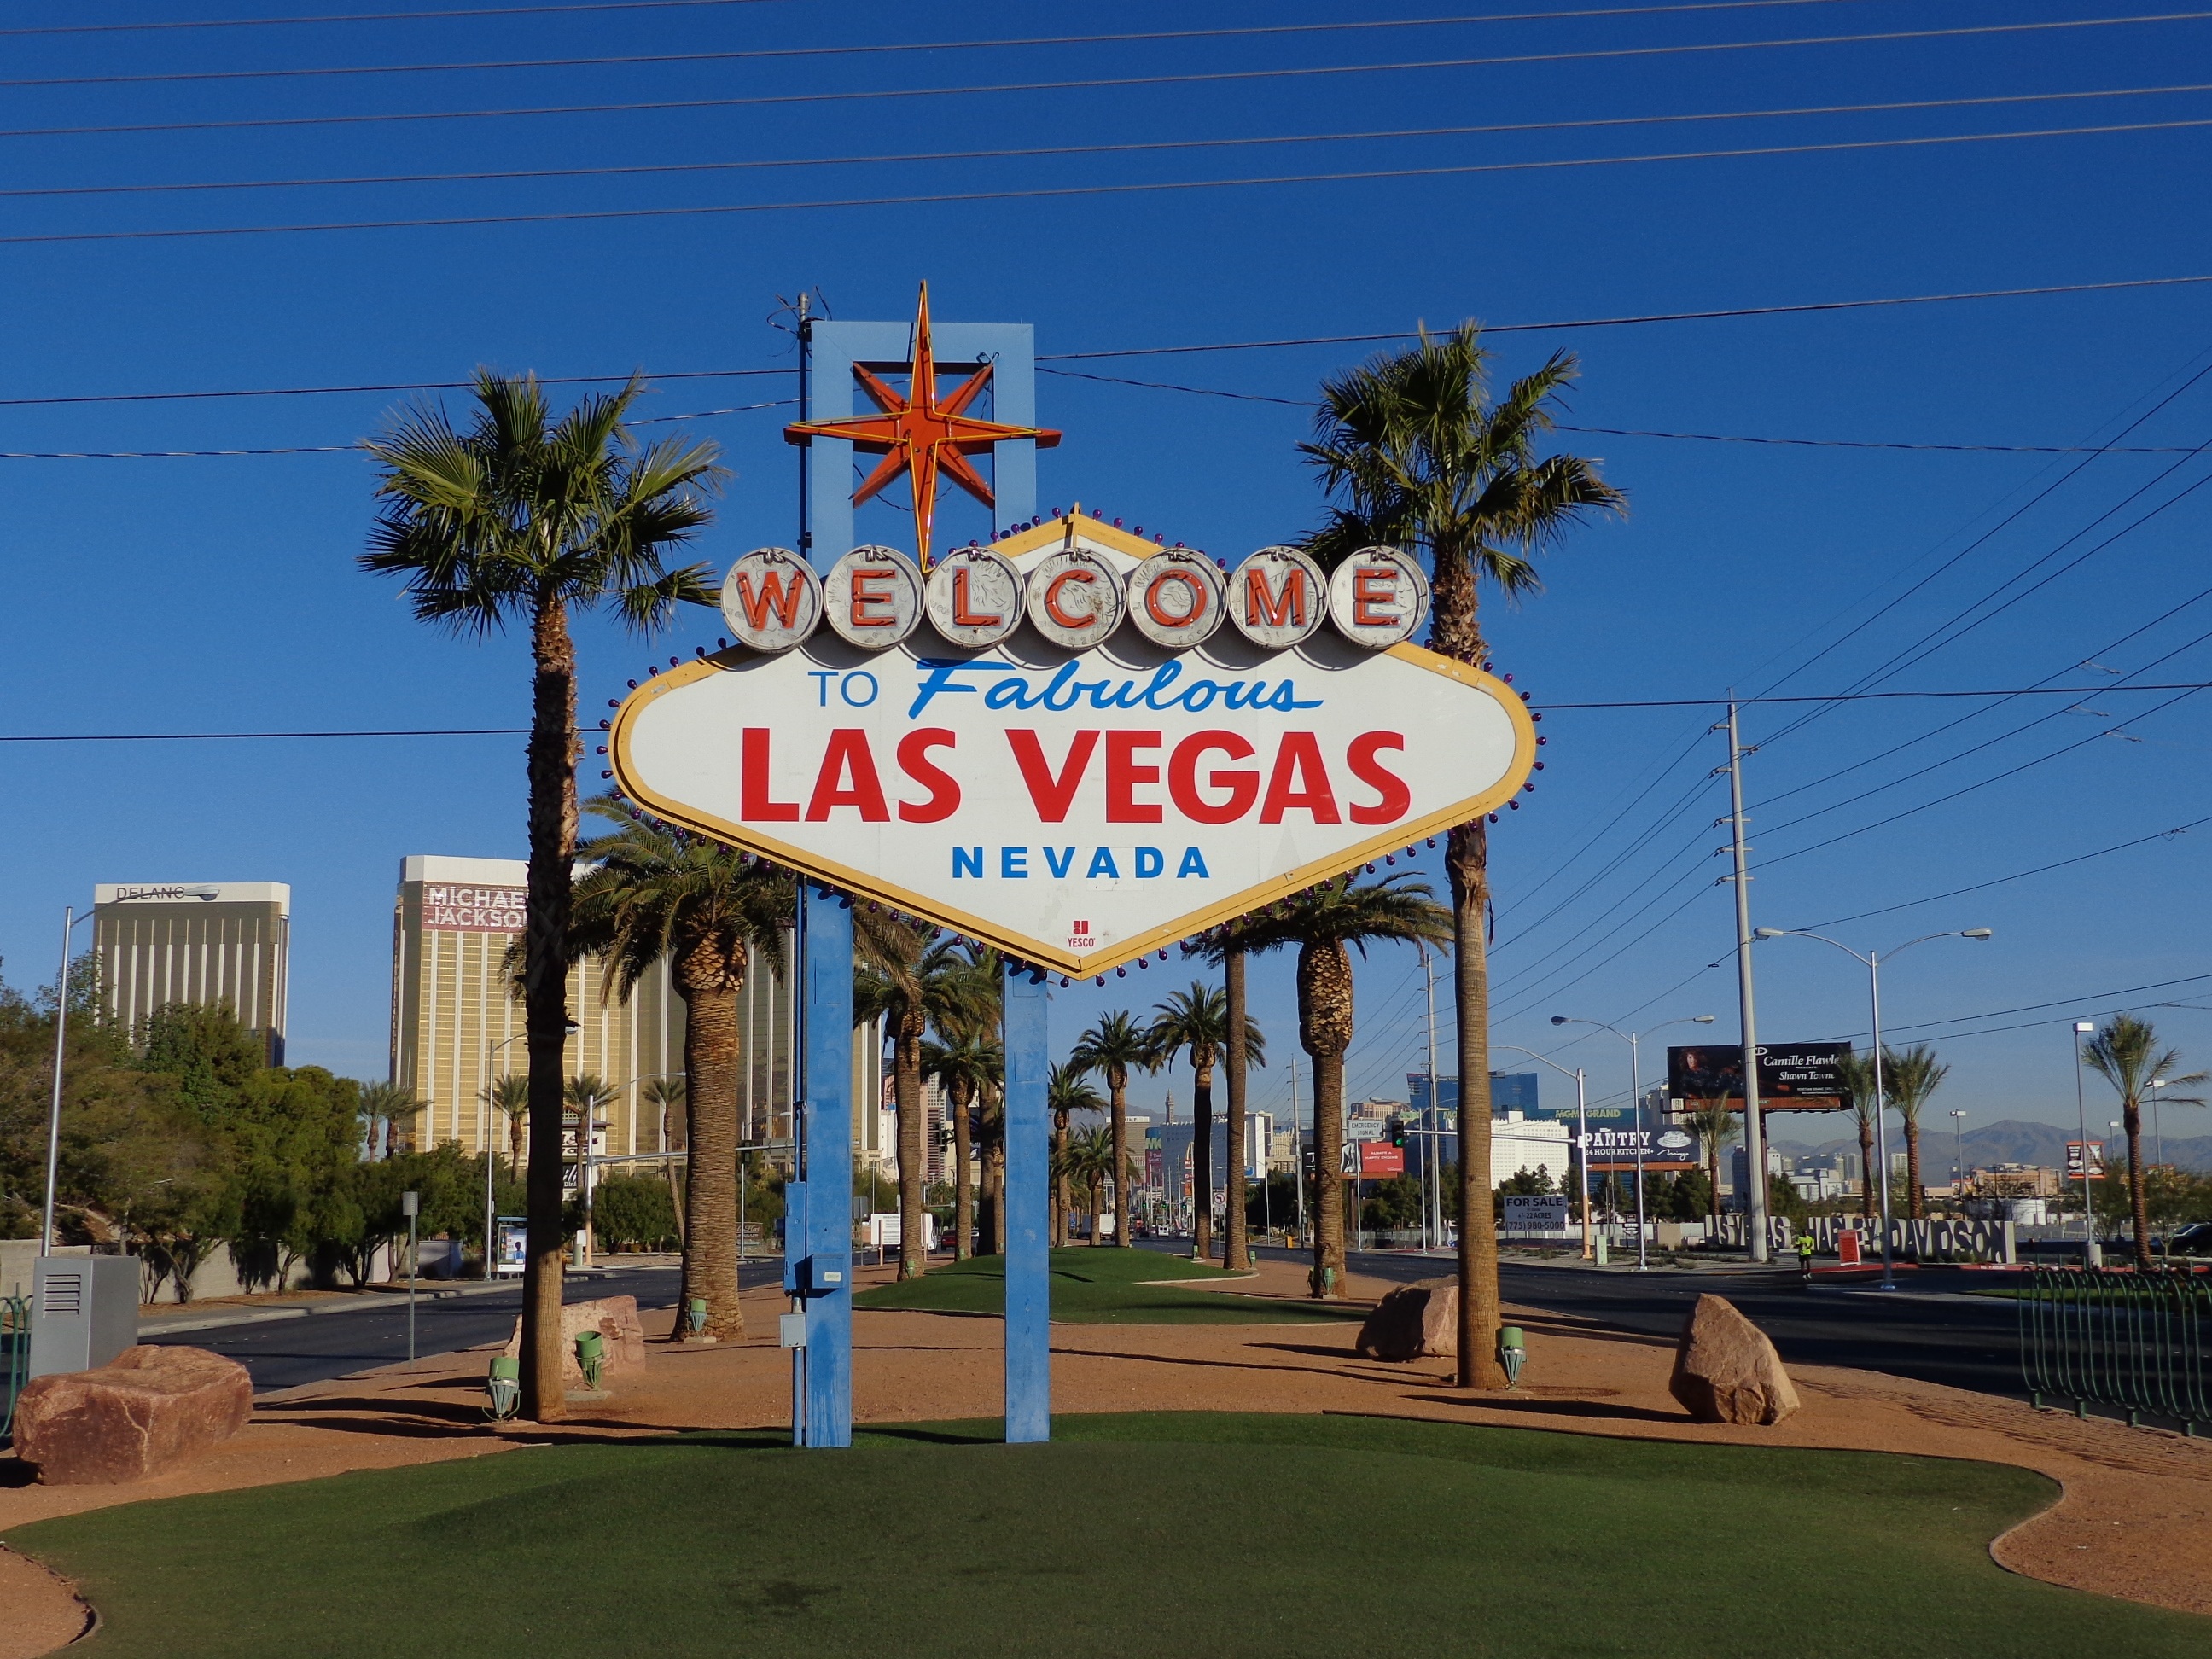
structure, road, vacation, sign, amusement park, park, usa, leisure, welcome sign, resort, las vegas, las vegas sign, sport venue